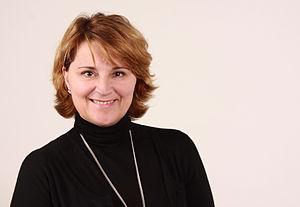
Rosa Estaràs Ferragut est une femme politique espagnole née le 21 octobre 1965 à Palma de Majorque, membre du Parti populaire.